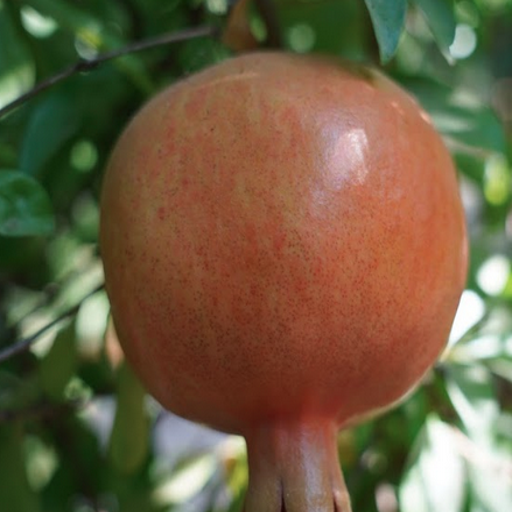
Label: Healthy